James G. Howes

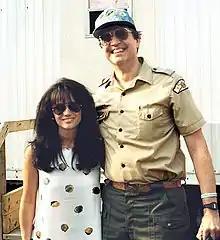
Louise Mandrell and James G. Howes a visiting National Council Representative from the West Central Florida Council at the 1993 National Scout Jamboree, Fort A.P. Hill, Virginia

Howes held a commercial pilot's license with instrument and multi-engine ratings. Other interests included scuba diving, playing the pipe organ, and photography.